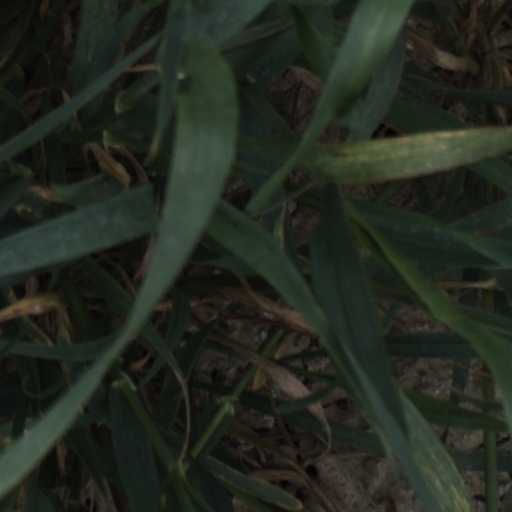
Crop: wheat